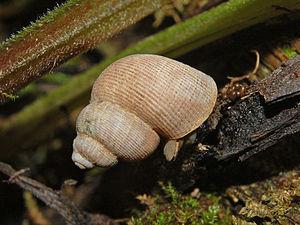
Les Pomatiidae, appelés Pomatiasidae dans les anciennes classifications, forment une famille de mollusques gastéropodes terrestres appartenant à l'ordre des mésogastéropodes ou des Littorinimorpha suivant les classifications.